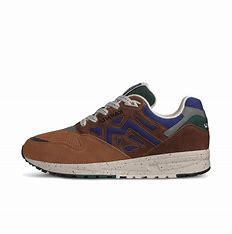
Brand: Karhu
Model: 100